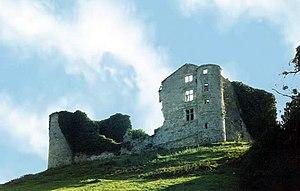
Ruines du chateau de Belzunce Pyrénées).
La famille de Belsunce est une famille subsistante de la noblesse française, d'extraction féodale, originaire du pays d'Arberoue qui dépendait alors du royaume de Navarre.
Cet article recense une partie des monuments historiques des Pyrénées-Atlantiques, en France.
Ayherre est une commune française située dans le département des Pyrénées-Atlantiques, en région Nouvelle-Aquitaine.